Morasko

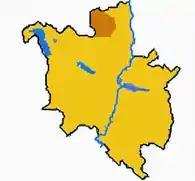
Morasko (brown) within Poznań.

Morasko is a part of the Stare Miasto district of Poznań, in western Poland. It covers a fairly large but little-urbanised area in the north of the city. To the west and north it borders on the village and municipality of Suchy Las, a developing area of suburban housing. To the east of Morasko are the neighbourhoods of Umultowo and Radojewo, and to the south is the densely built residential area of Piątkowo.